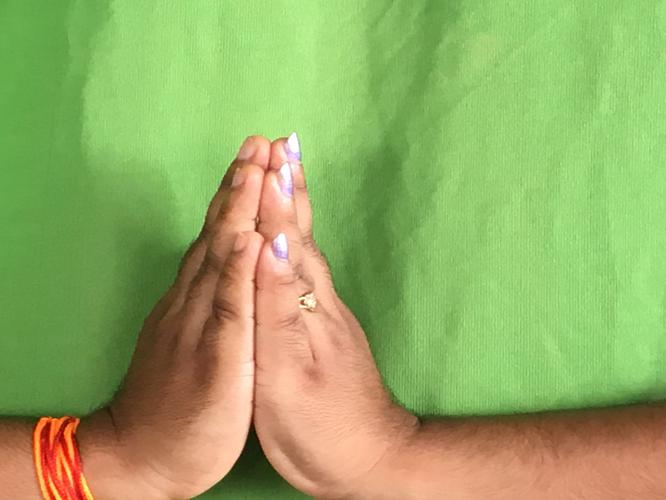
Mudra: Anjali
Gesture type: double_hand